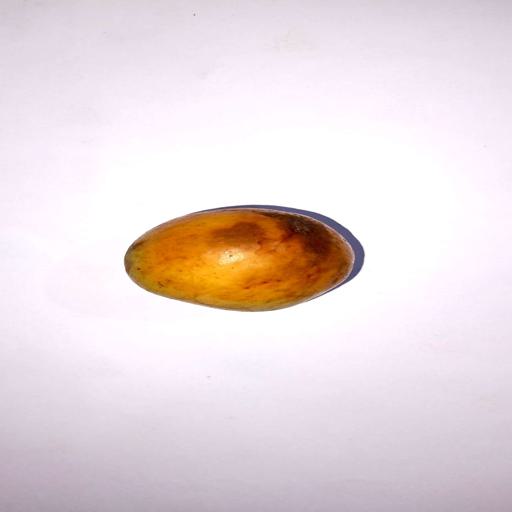
Label: bruised